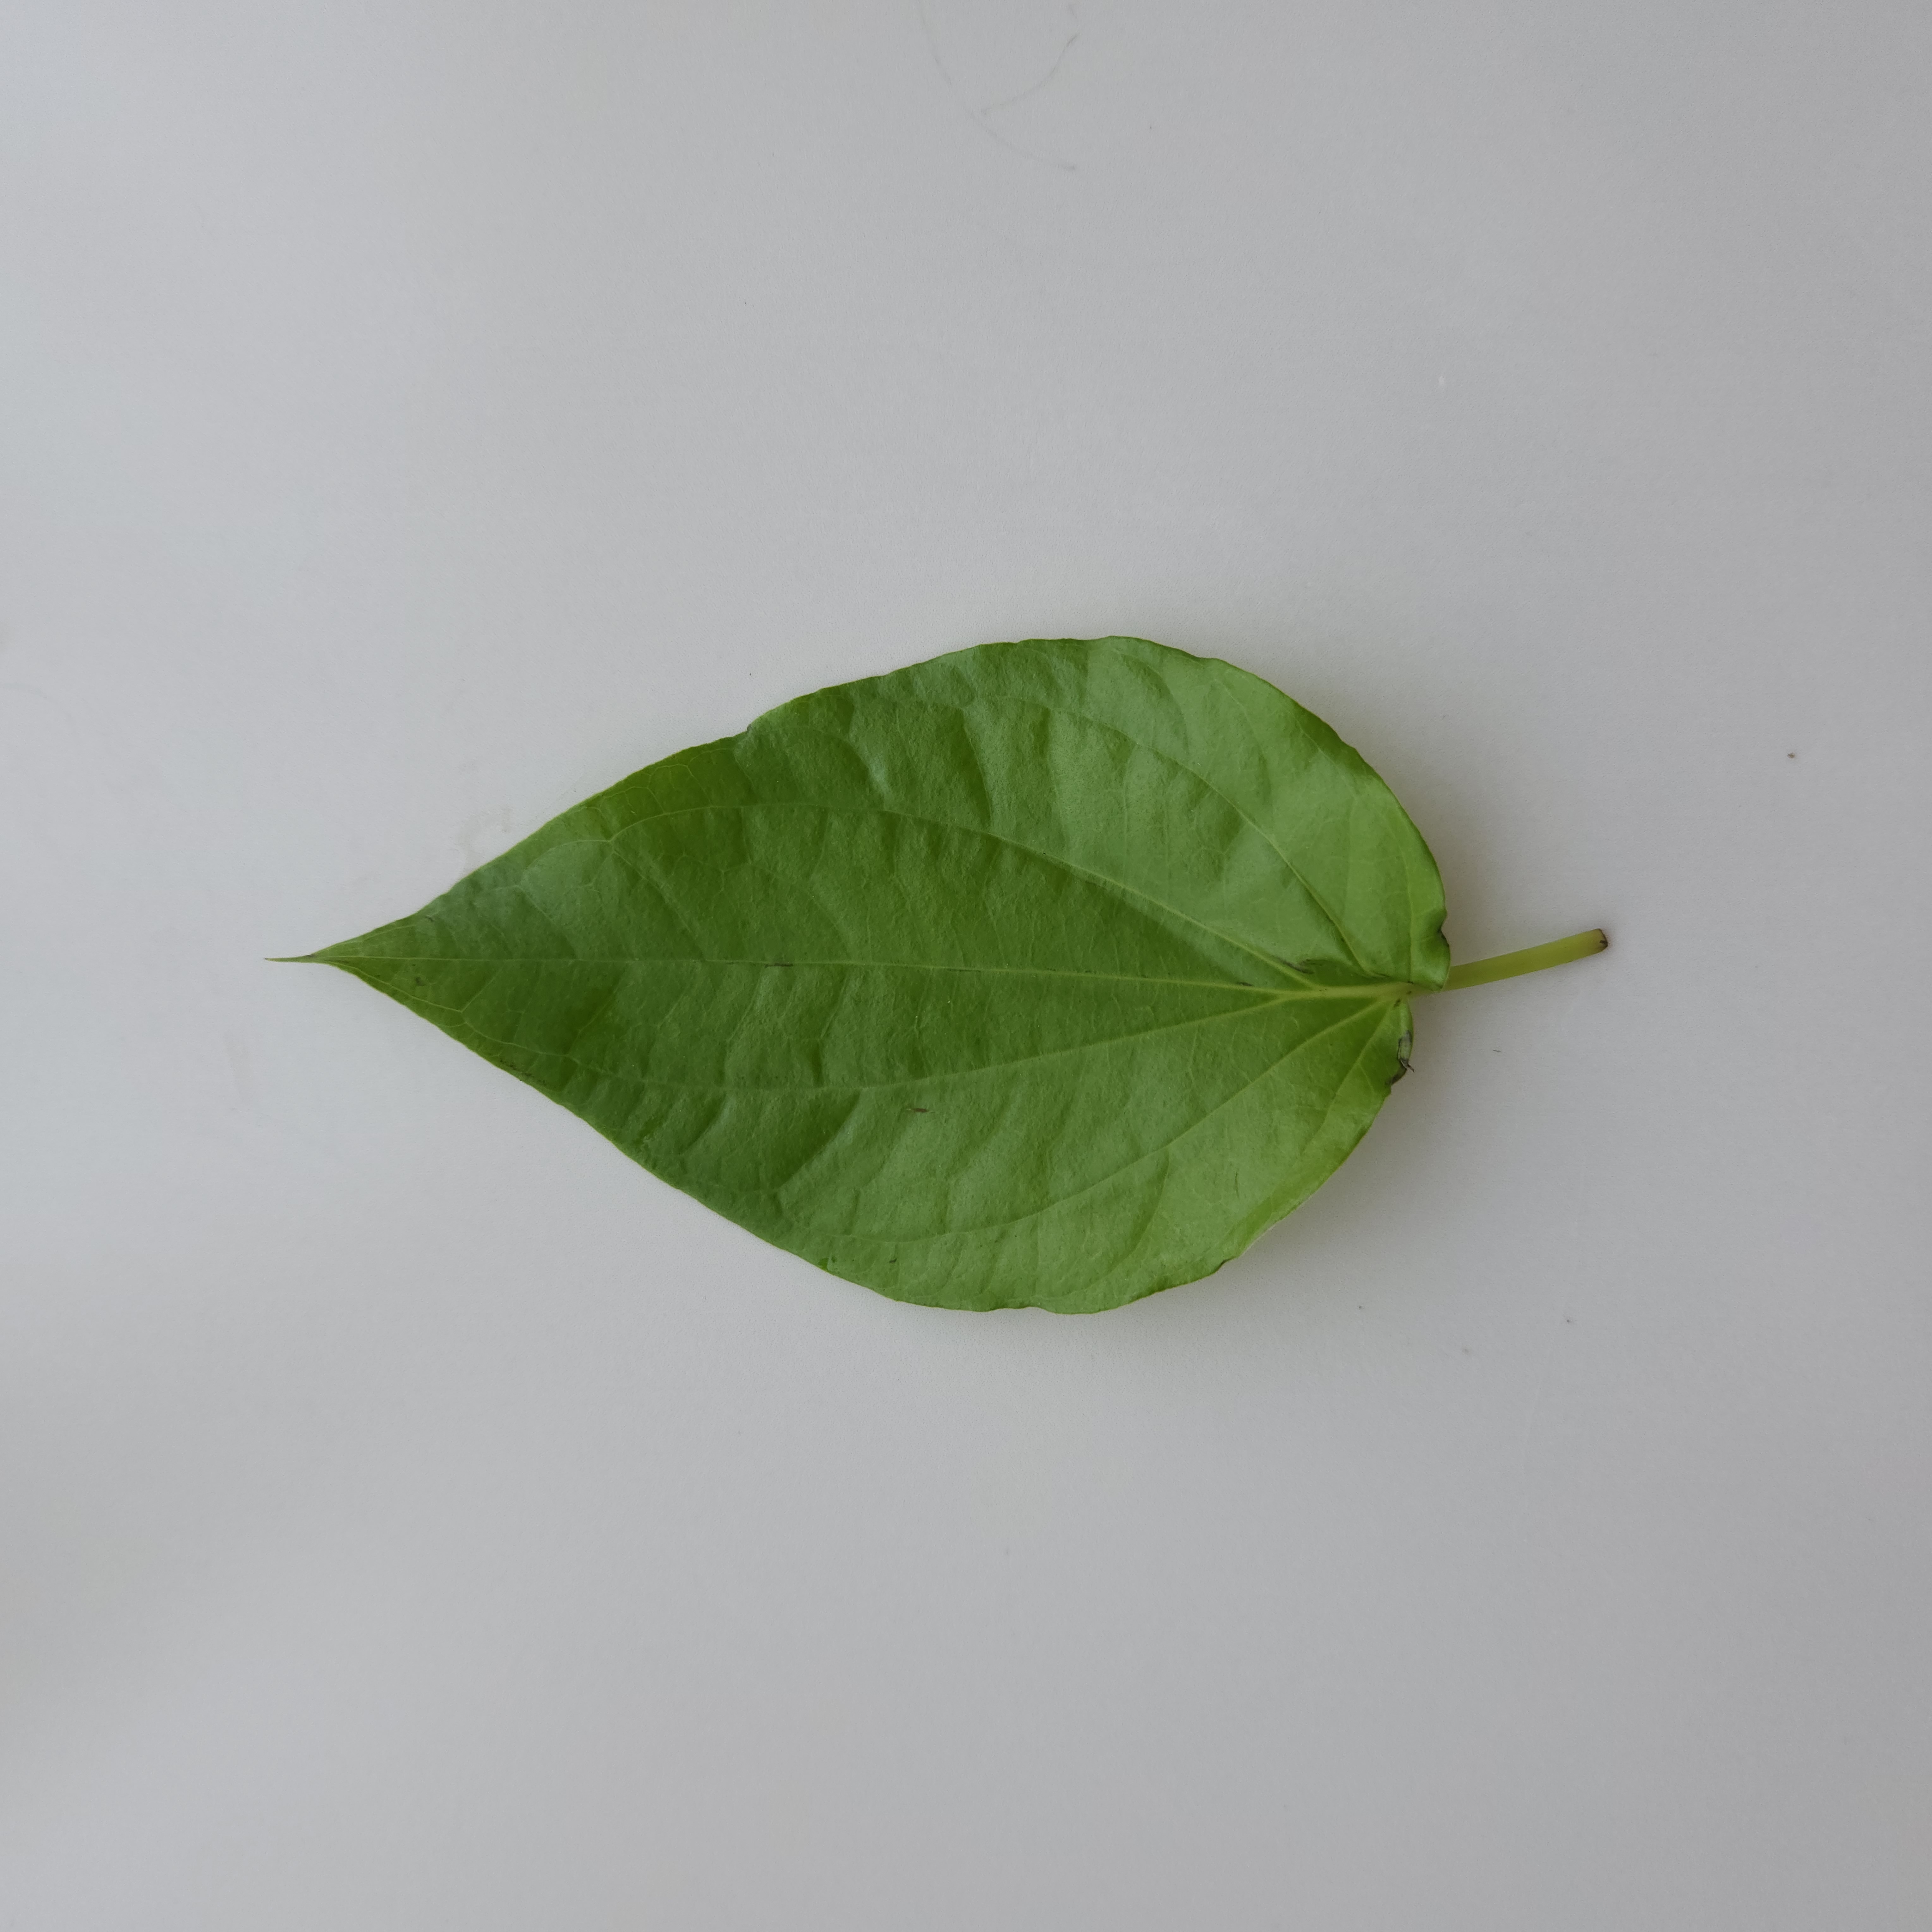
Label: Healthy